Floating-point arithmetic

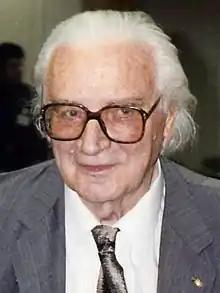
Konrad Zuse, architect of the Z3 computer, which uses a 22-bit binary floating-point representation

In 1938, Konrad Zuse of Berlin completed the Z1, the first binary, programmable mechanical computer; it uses a 24-bit binary floating-point number representation with a 7-bit signed exponent, a 17-bit significand (including one implicit bit), and a sign bit. The more reliable relay-based Z3, completed in 1941, has representations for both positive and negative infinities; in particular, it implements defined operations with infinity, such as formula_11, and it stops on undefined operations, such as formula_12.